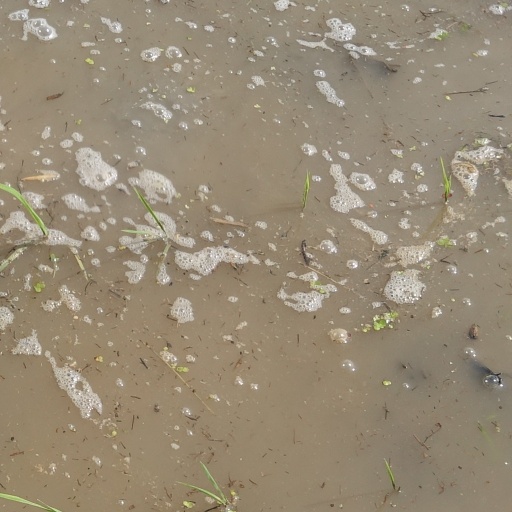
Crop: rice